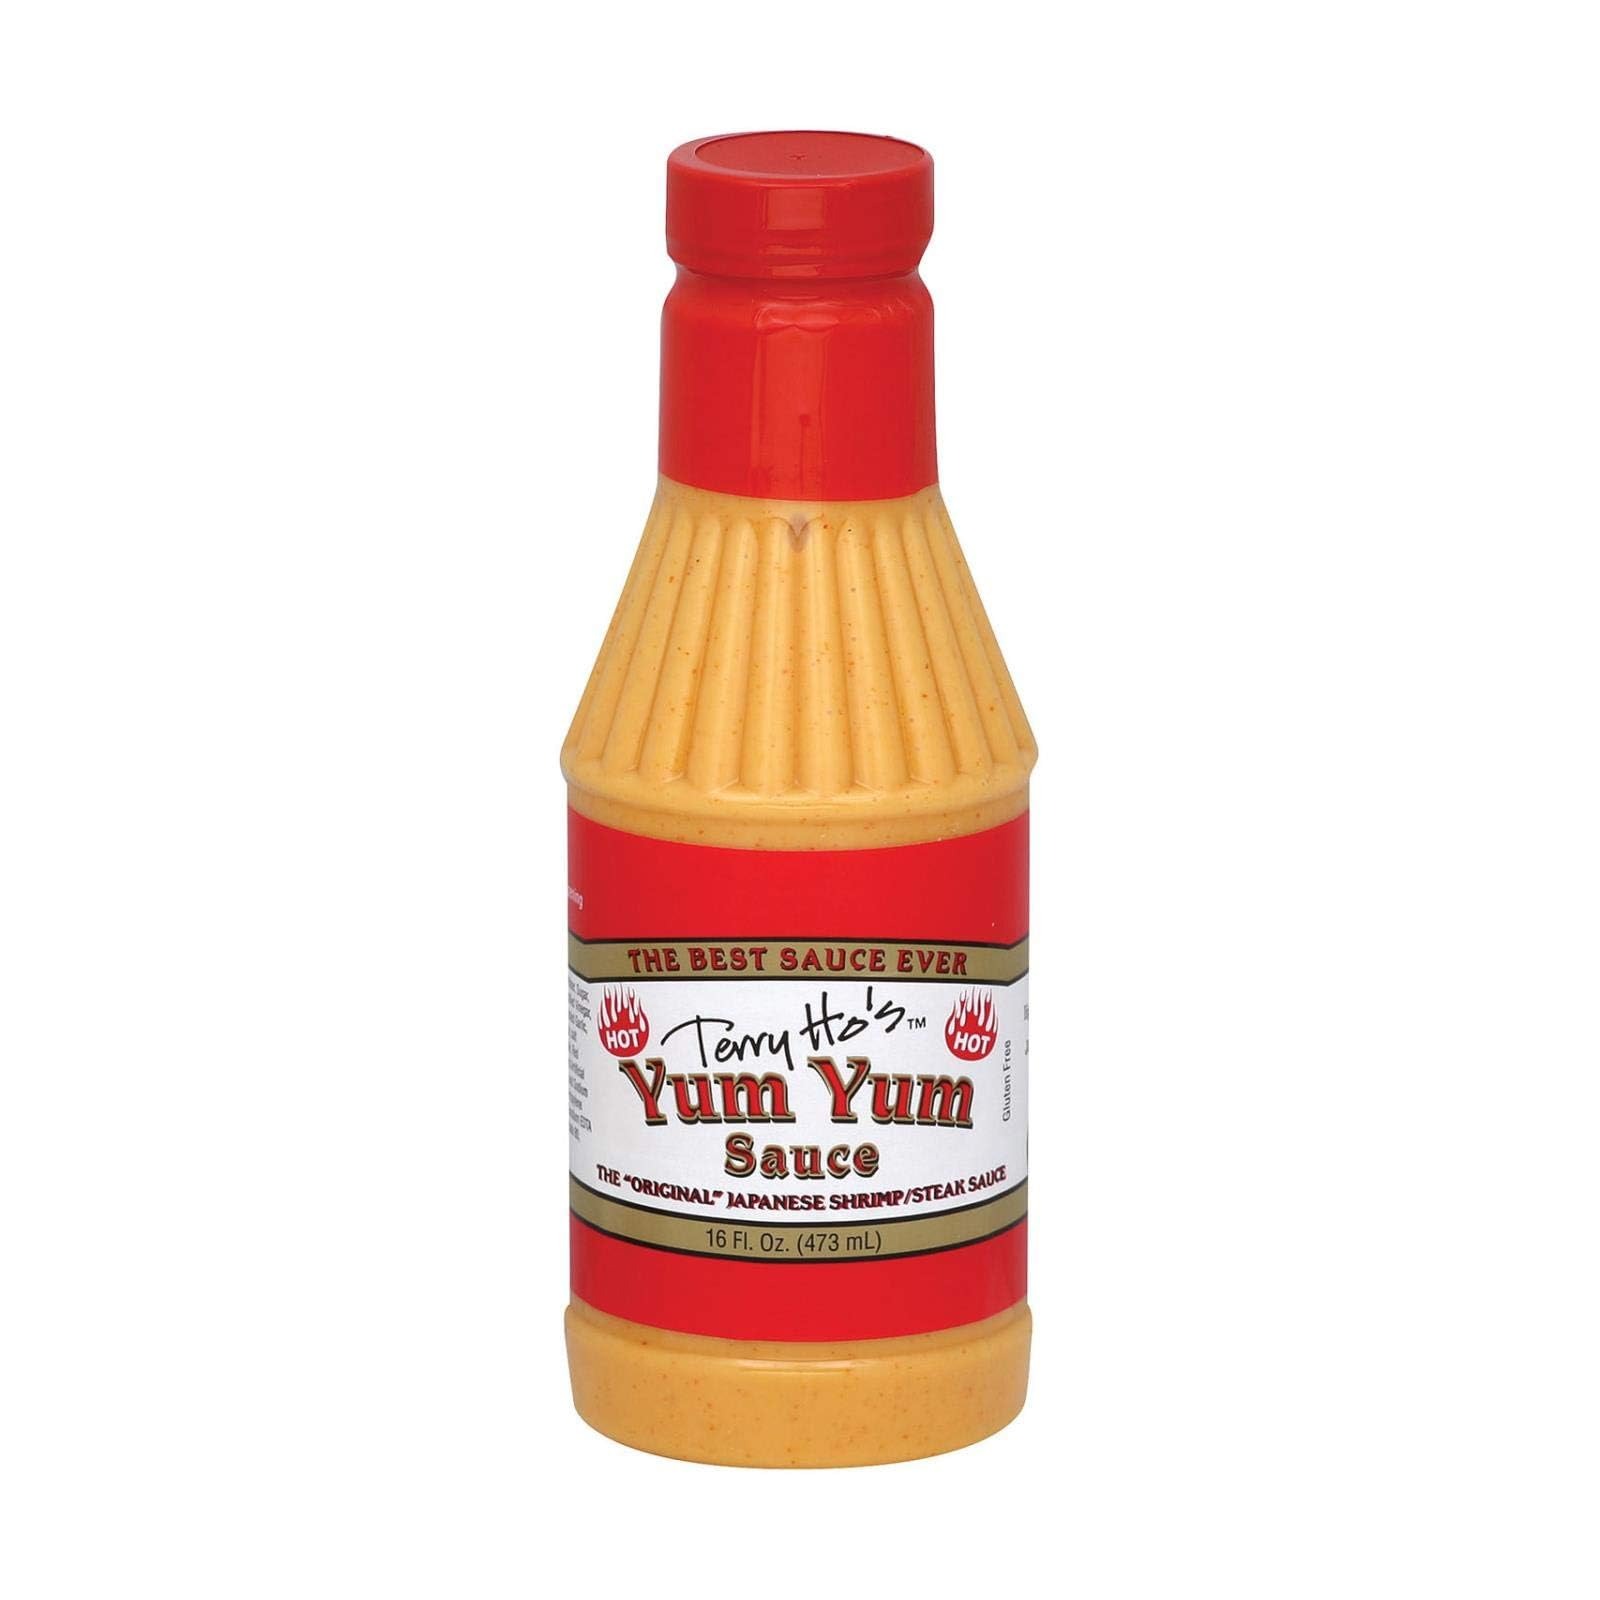
Item Name: Terry Hos Yum Yum Spicy Steakhouse Steak Shrimp Sauce, 16 Fluid Ounce - 6 per case.
Bullet Point 1: Item Package Length: 9.0"
Bullet Point 2: Item Package Width: 9.0"
Bullet Point 3: Item Package Height: 6.0"
Bullet Point 4: Item Package Weight: 8.0 lb
Value: 96.0
Unit: Fl Oz

Price: 3.99